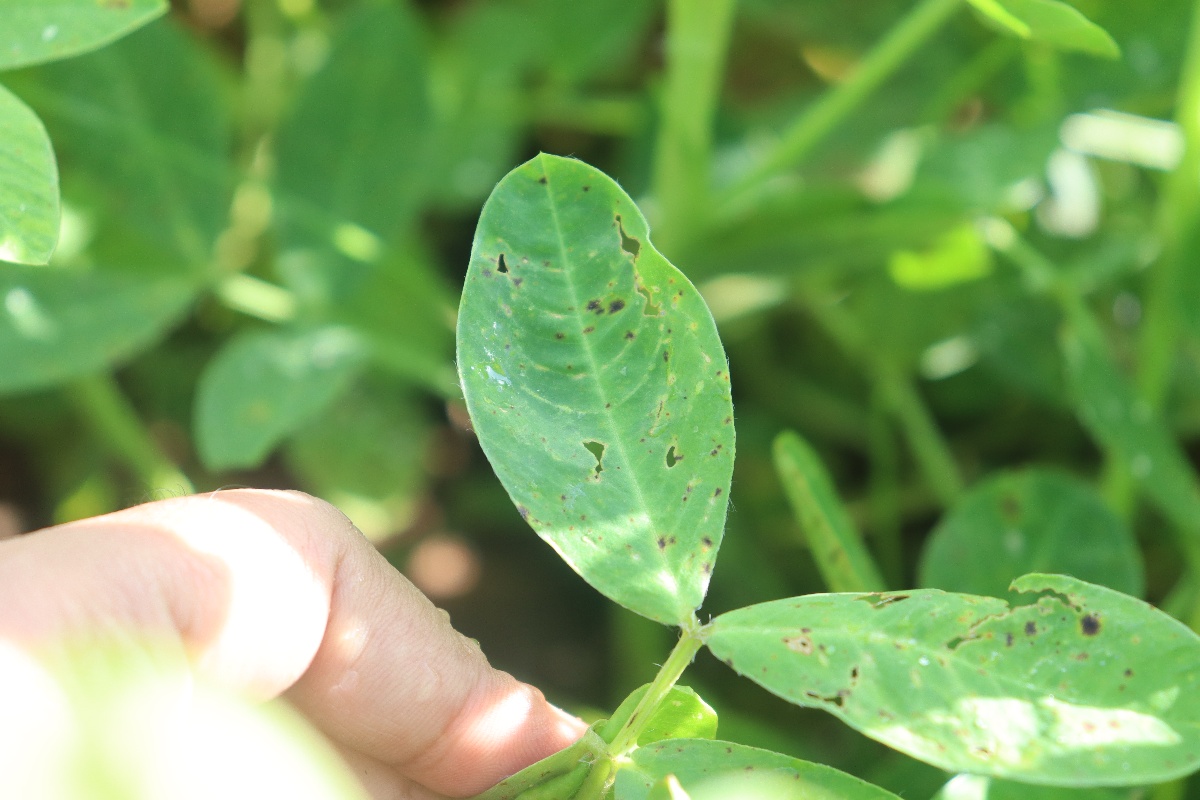
Label: early_leaf_spot